Robert S. Beightler

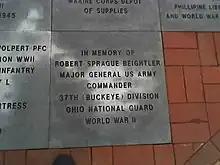
Beightler's marker at the Veterans Memorial in Marysville, Ohio

He did write that ending his public career as governor of "the grand old state of Ohio" was an appealing prospect. Beightler miscalculated the political atmosphere, as Lausche would lose by 40,000 votes the following year in a banner year for Republicans.